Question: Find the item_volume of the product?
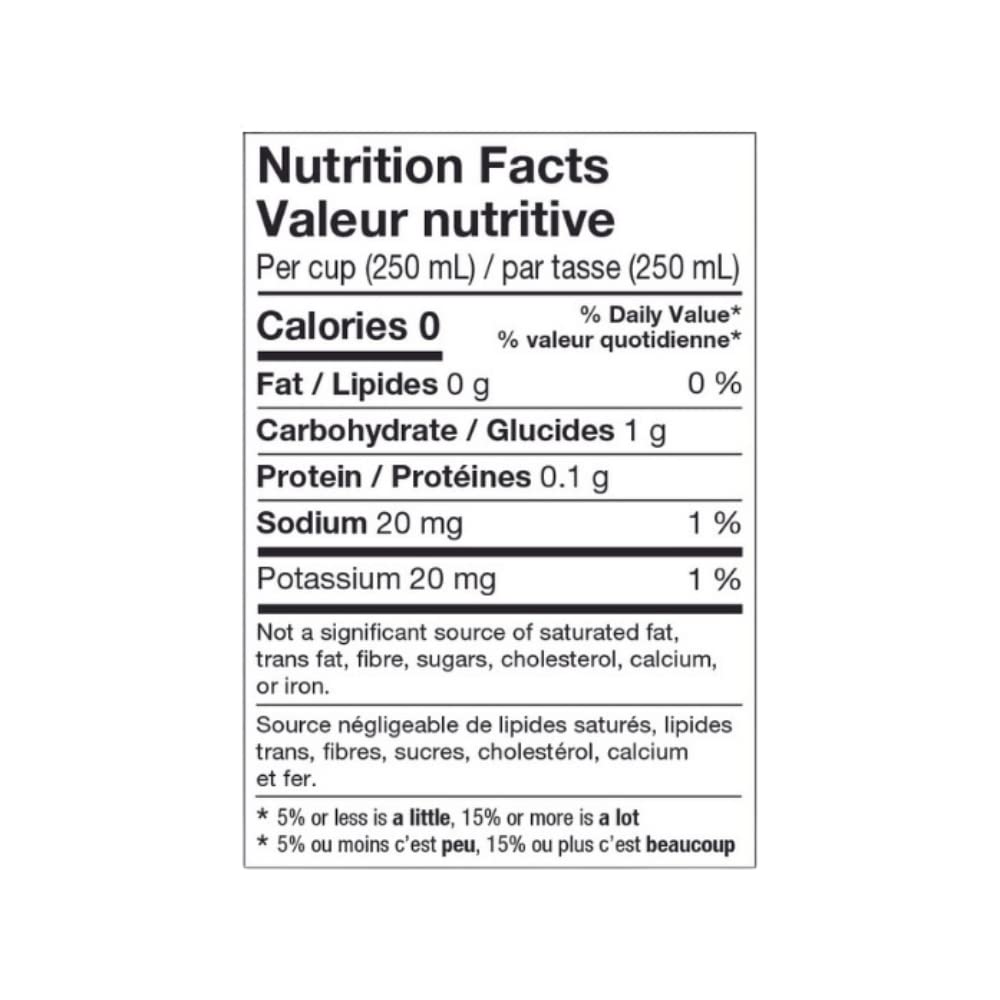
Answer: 250.0 millilitre